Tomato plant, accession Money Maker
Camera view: horizontal (90 deg, fisheye); turntable rotation: 0 degrees
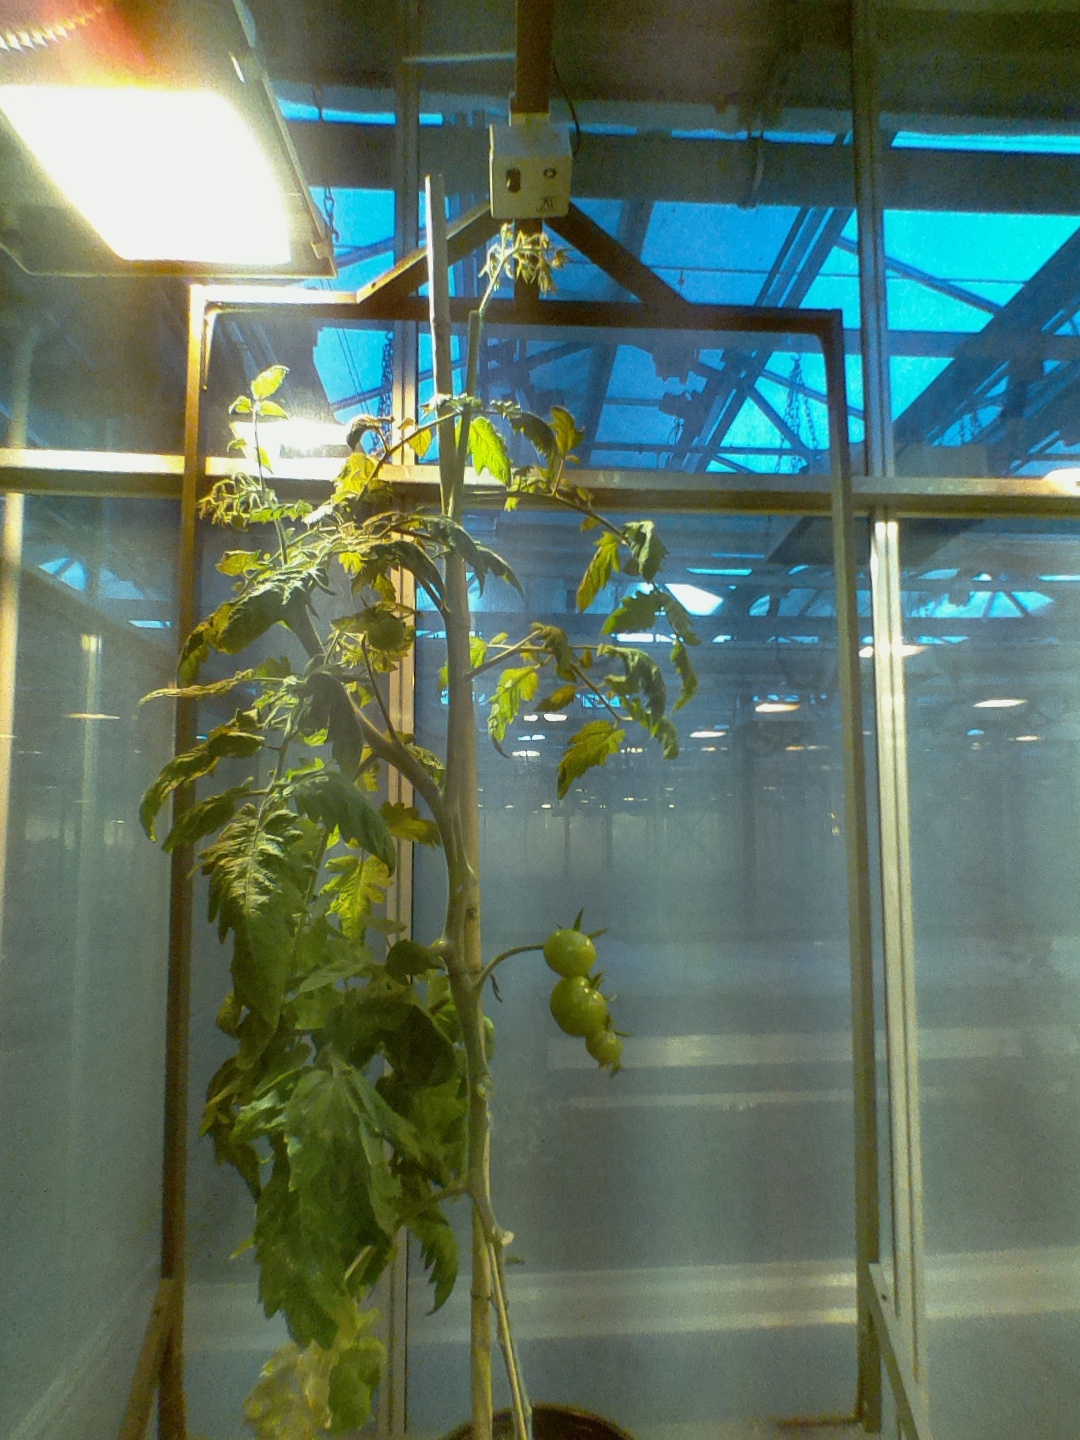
BBCH growth stage 77: 70%-80% of final fruit size